Islamic Republic of Iran Navy

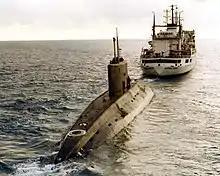
Kilo-class submarines of Iran

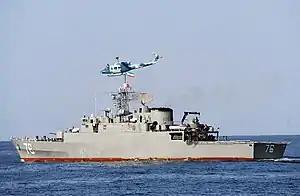
Domestically produced Iranian frigate

In August 2000, Iran announced that it had launched its first domestically produced light submarine or swimmer delivery vehicle, named the Al-Sabiha 15 because of its length, in an official ceremony at the Bandar Abbas naval base. In May 2005, Iran navy announced that it had launched its first Ghadir-class midget submarine and on 8 March 2006 announced that it had launched another submarine named "Nahang" (Persian: whale).